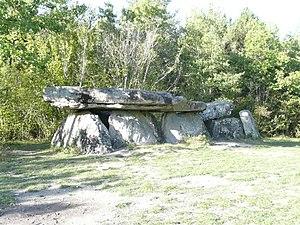
Pontigné - Dolmen This building is classé au titre des Monuments Historiques. It is indexed in the Base Mérimée, a database of architectural heritage maintained by the French Ministry of Culture,
Le département de Maine-et-Loire possède un certain nombre de sites mégalithiques, témoins des premières occupations humaines du territoire.